Francisco Javier Illán Vivas

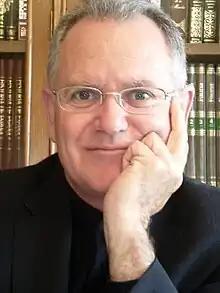
Francisco Vivas

Francisco Javier Illán Vivas (born in 1958 in Molina de Segura, Spain) is a writer and poet from Murcia.